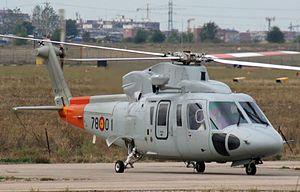
L'armée de l'air espagnole ) est une composante des Forces armées espagnoles. Elle est chargée d'assurer l'indépendance et la souveraineté de l'Espagne, en particulier le maintien de la sécurité internationale, de l'espace aérien, des opérations de paix et d'aides humanitaires, selon l'article 8 de la constitution espagnole. En 2012, l'armée de l'air compte environ 20 300 militaires et 450 aéronefs.